Bas-Rhin's 8th constituency

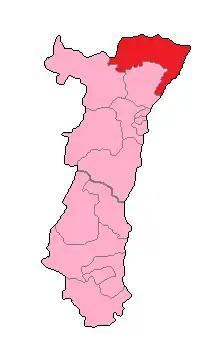
Bas-Rhin in France

The 8th constituency of the Bas-Rhin is a French legislative constituency in the Bas-Rhin "département".